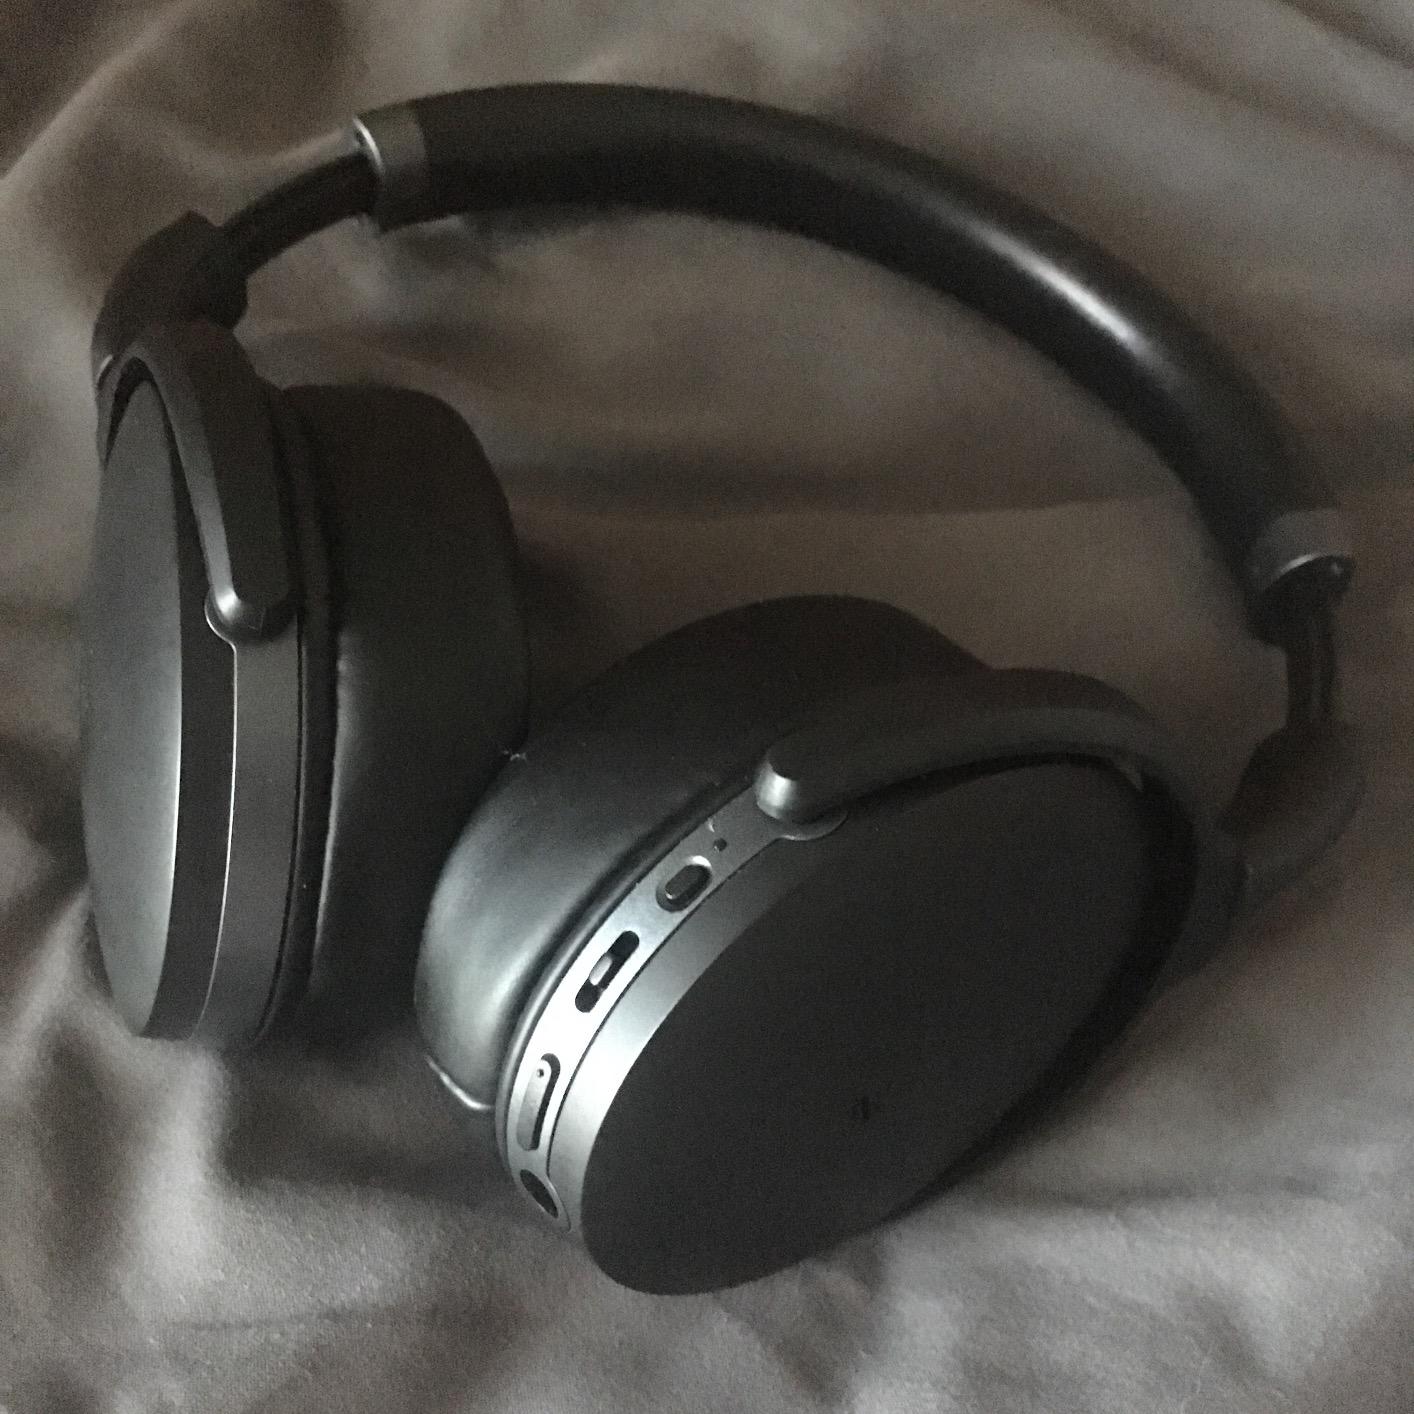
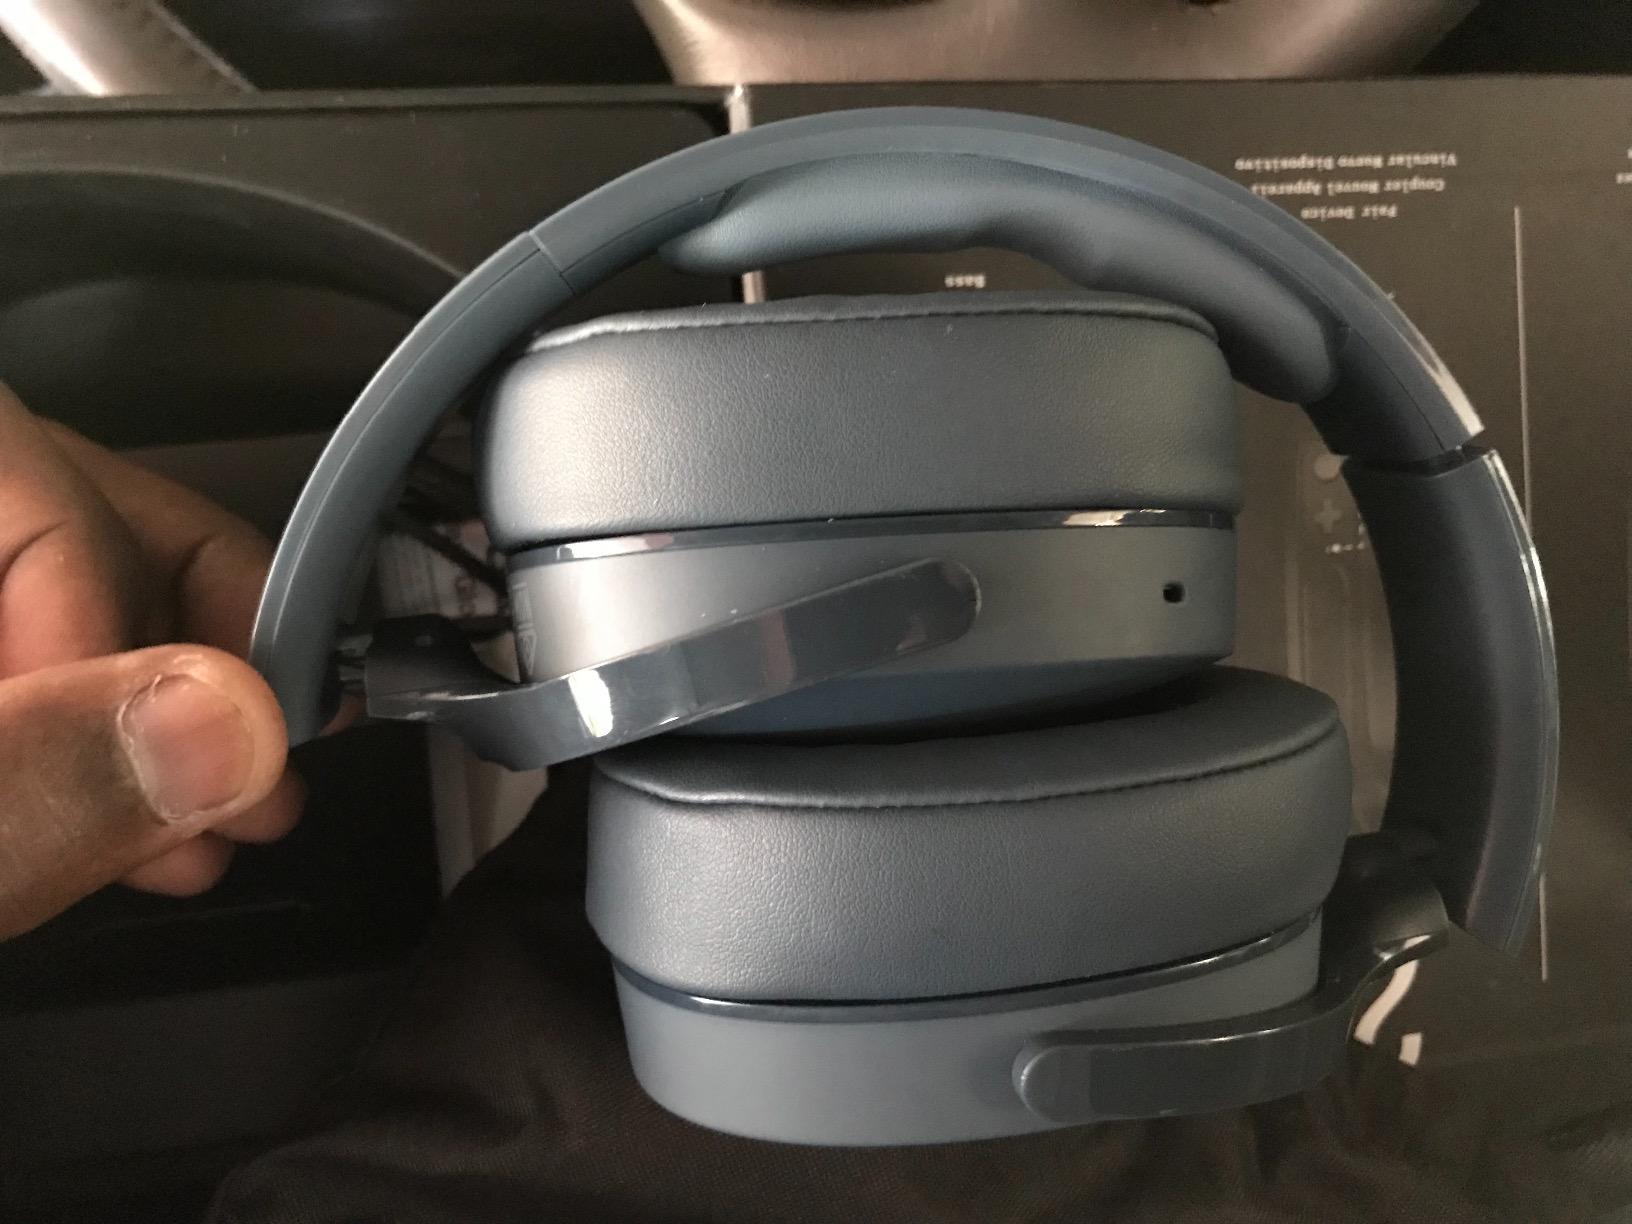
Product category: headphones
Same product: no